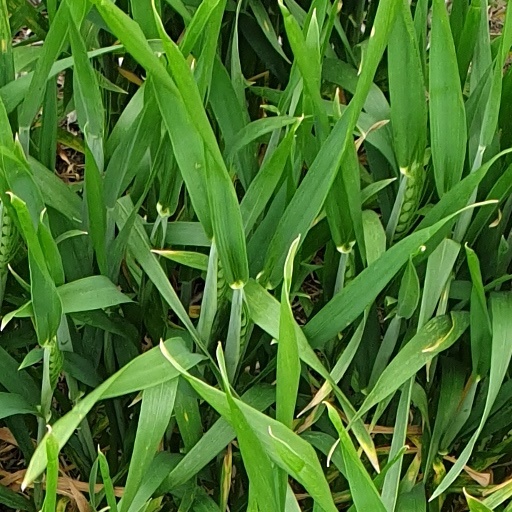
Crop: wheat